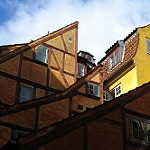
Scene: Outdoor